Tutuum Yohl Kʼinich

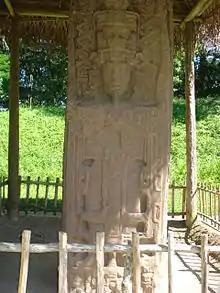
Stela C of Quiriguá contains references to 455 and Tutuum Yohl Kʼinich

Tutuum Yohl Kʼinich (c. 455) was the second known king of Maya city-state Quiriguá in Guatemala.